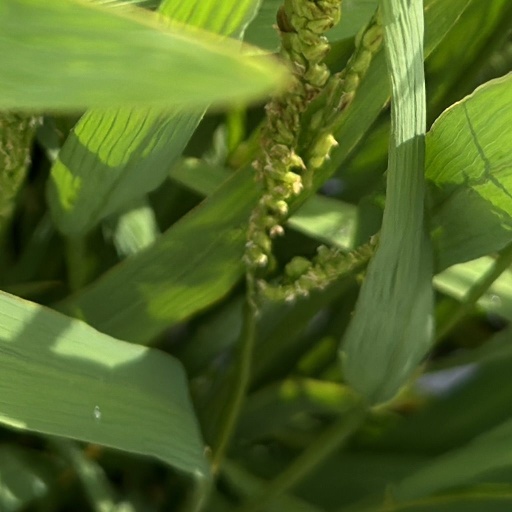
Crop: rice